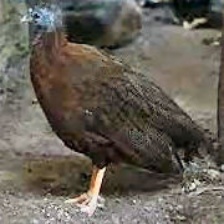
Species: GREAT ARGUS
Scientific name: ARGUSIANUS ARGU